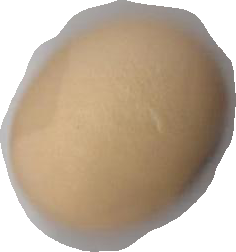
Variety: Anjasmoro